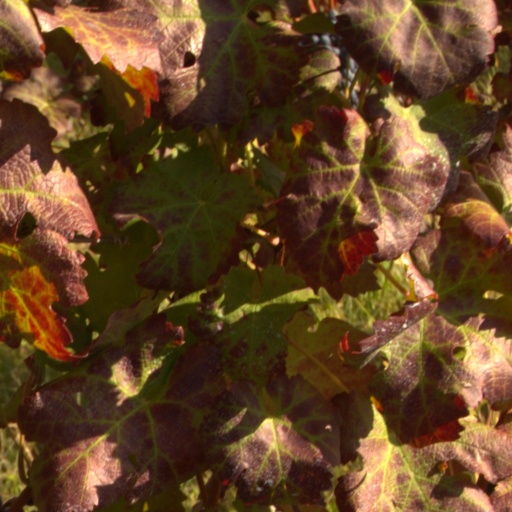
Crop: grape